Roman Baths (Bath)

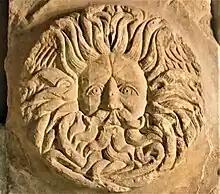
The "Gorgon head" from the Temple pediment

Archaeological evidence indicates that the site of the baths may have been a centre of worship used by Celts; the springs were dedicated to the goddess Sulis, who was locally identified with Minerva. Geoffrey of Monmouth in his largely fictional describes how the spring was discovered by the pre-Roman British king Bladud, who built the baths there. Early in the 18th century Geoffrey's obscure legend was given great prominence as a royal endorsement of the waters' qualities, with the embellishment that the spring had cured Bladud and his herd of pigs of leprosy through wallowing in the warm mud.